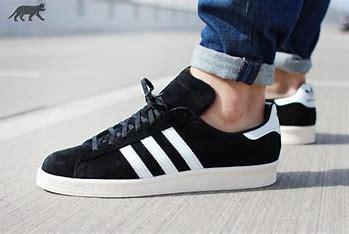
Brand: Adidas
Model: Campus 80S